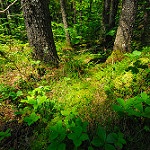
Label: forest